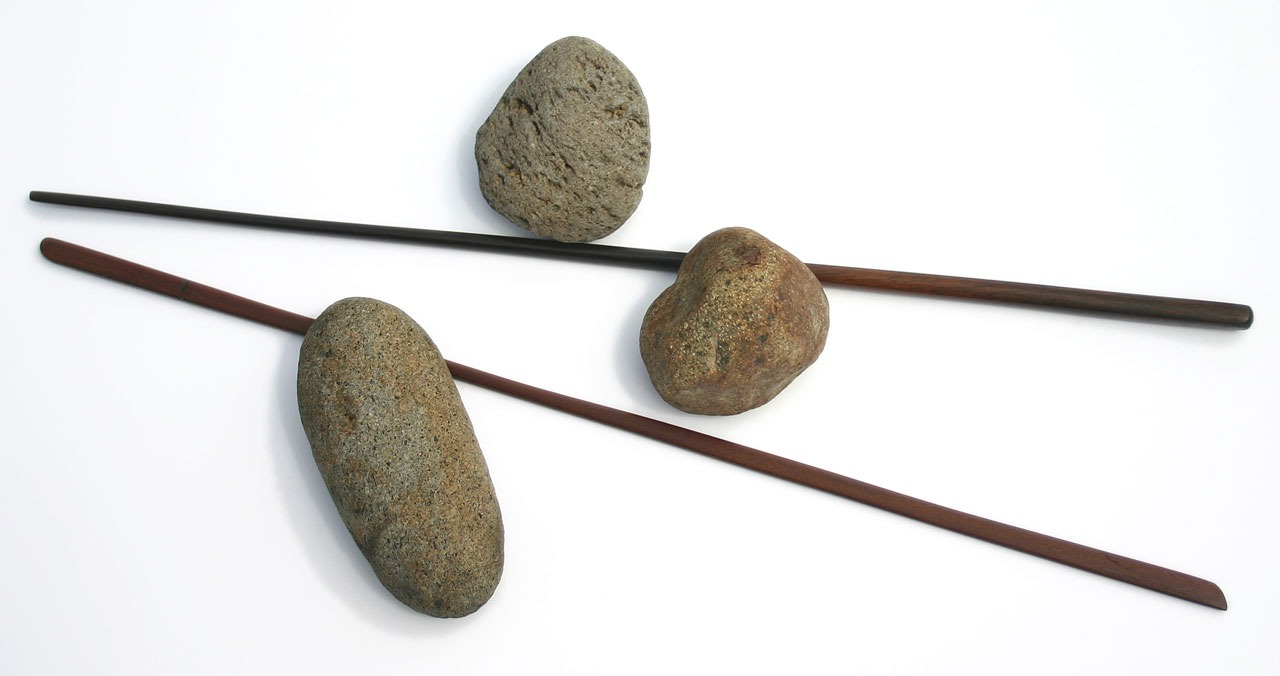
rock, wood, river, walnut, product, sculpture, stones, wooden, carved, stick, sticks